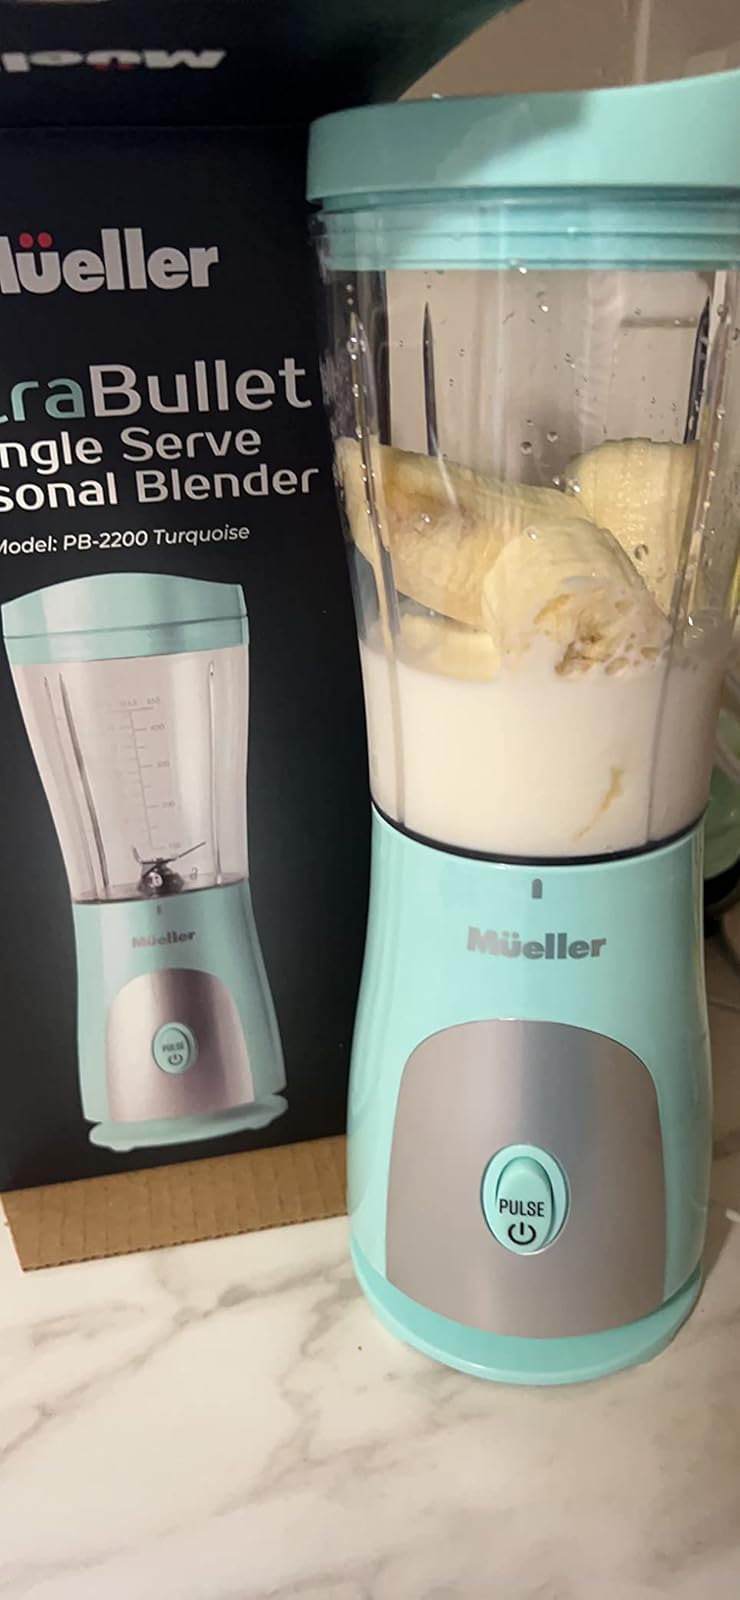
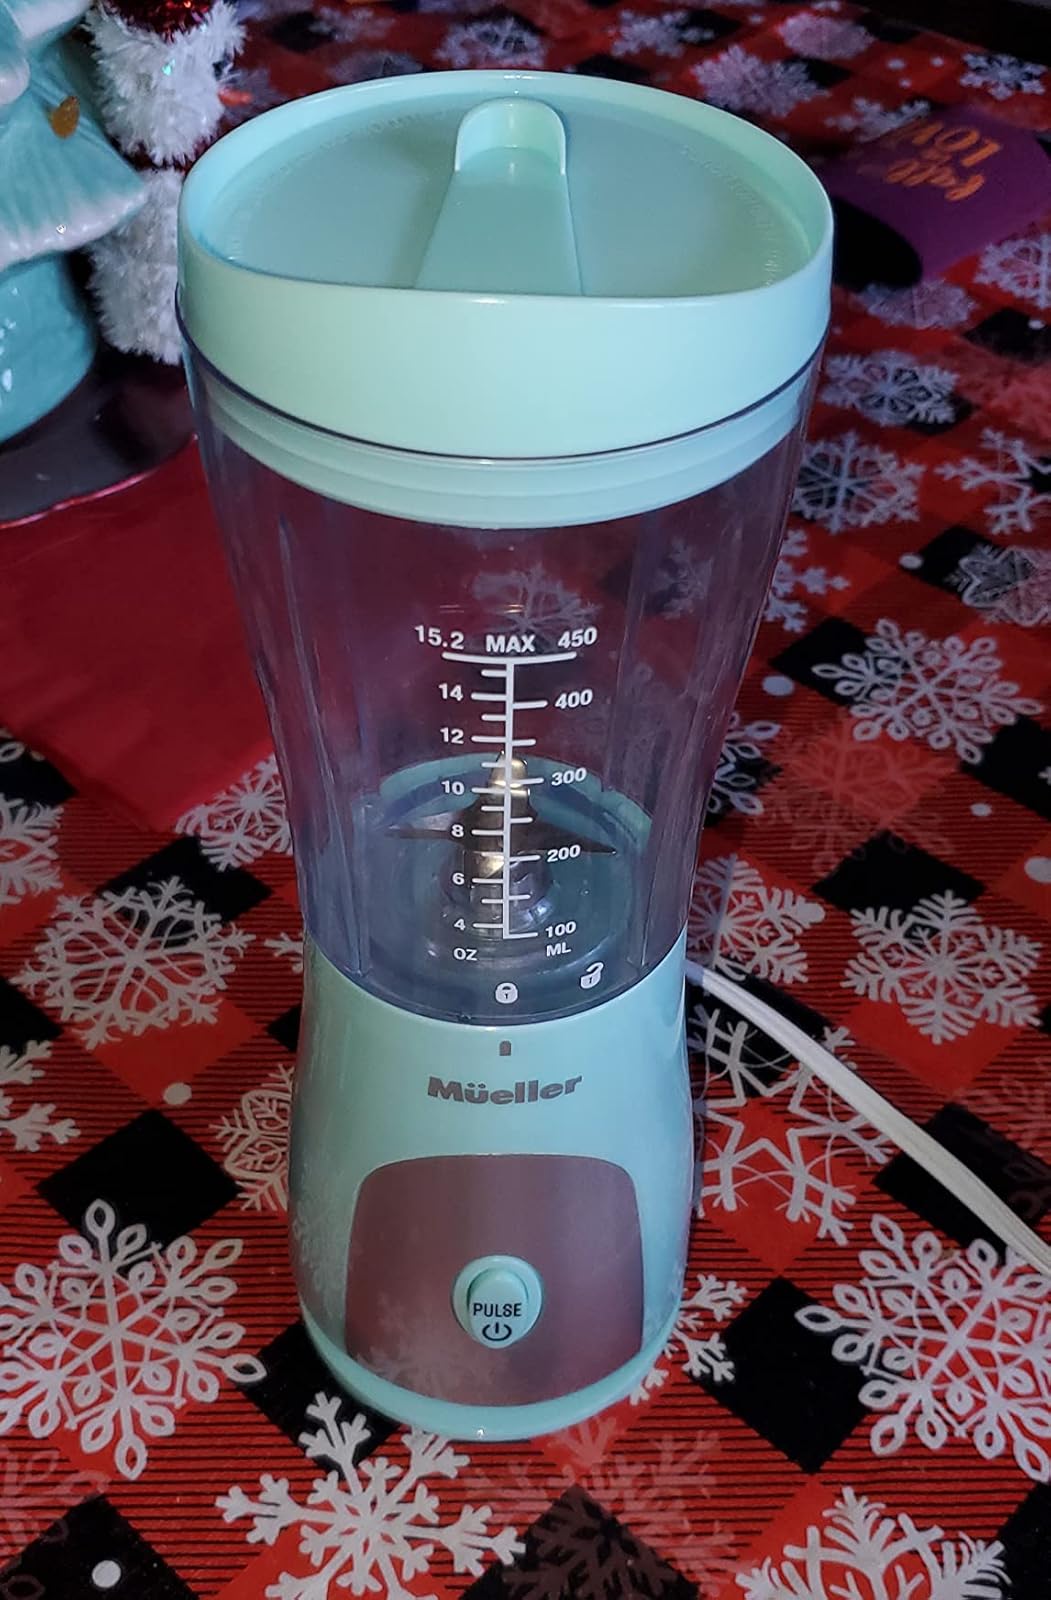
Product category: items_blender
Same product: yes